Glasgow BMX Centre

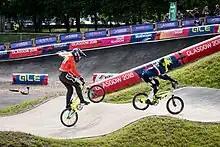
Riders racing in the women's event of the 2018 European BMX Championships

The first major event hosted at the centre was the 2018 European BMX Championships, which formed part of the 2018 European Championships across the cities of Glasgow and Berlin.